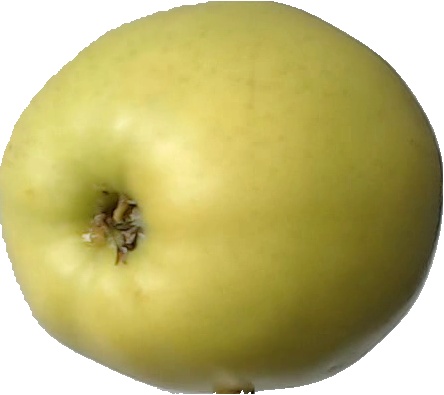
Label: apple_golden_2